Black-Elliott Block

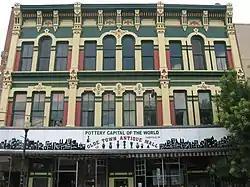
Front of the block

The Black-Elliott Block is a historic commercial building in downtown Zanesville, Ohio, United States. Located along Main Street near the Muskingum County Courthouse, it was built in 1876 in the Italianate style of architecture. The partnership of Henry Elliott and Peter Black arranged for the construction of the building; it was one of several significant downtown buildings for which the pair was responsible, along with such important structures as the Clarendon Hotel. At the completion of the building, each man operated his own business inside: of the of building front, Black's store used and Elliott's . The building was built of brick on a foundation of sandstone; it also features elements of iron.